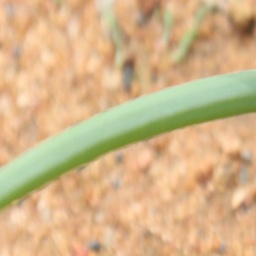
Label: healthy